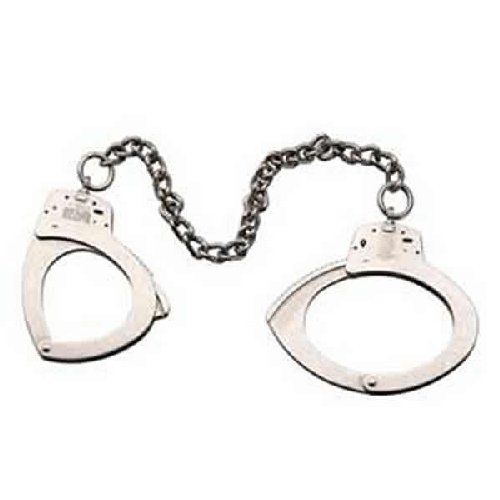
S&W Model 1900
Brand: Kroll International
Smith & Wesson Model 1900 Leg Irons
Category: Business & Industrial > Law Enforcement > Cuffs > Leg Irons Cuffs